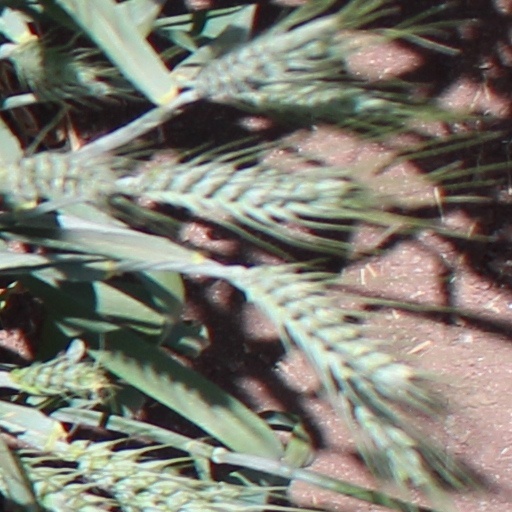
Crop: wheat